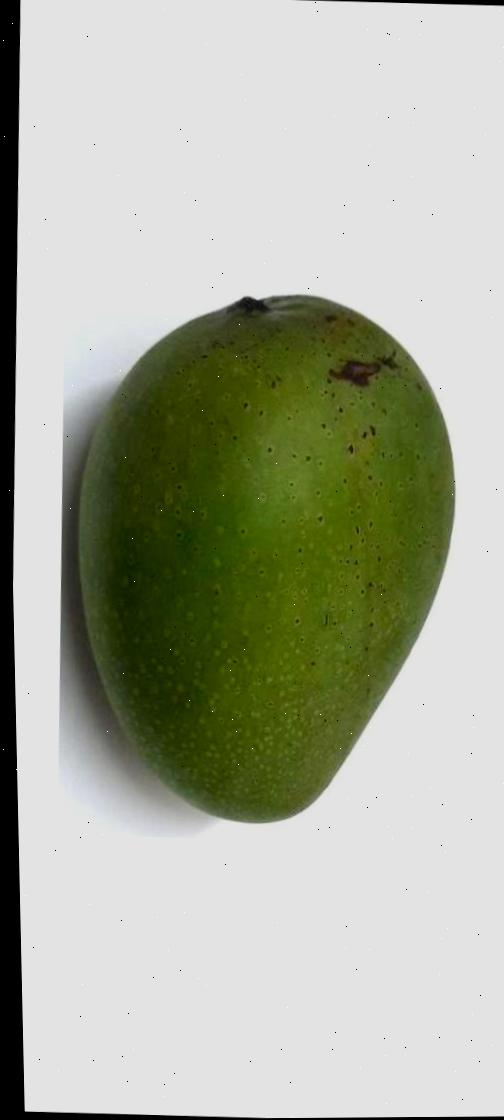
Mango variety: Ashshina Zhinuk